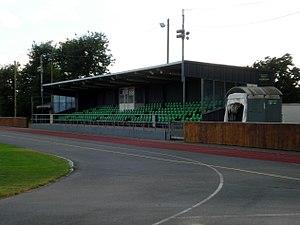
La tribune du stade municipal du Pigeon Blanc à Locminé
La Saint-Colomban Sportive Locminé est un club français de football basé à Locminé. Le club évoluera en National 3 pour la saison 2017-2018.